Moscow Pavilion

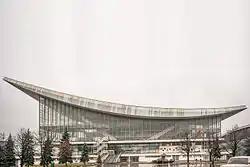

The Moscow Pavilion (former expo67 Pavilion) was designed as an exhibition pavilion for the Soviet Union at the international exhibition Expo 67 in Montreal, Quebec, Canada. The project was designed by a team of architects led by Mikhail Posokhin. Since the 1990s, the pavilion has been commonly called the Moscow Pavilion.